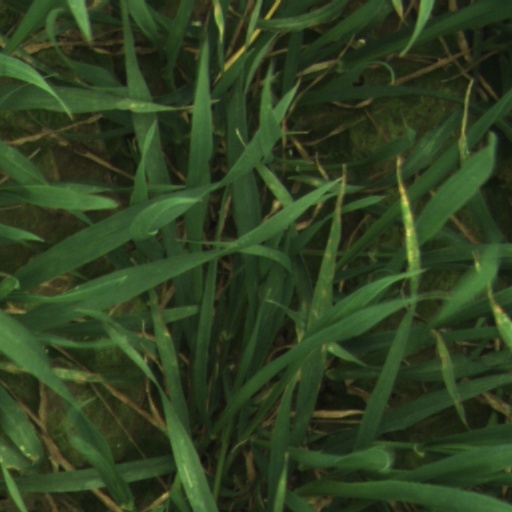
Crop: wheat